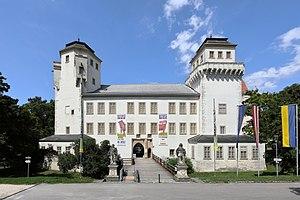
Le château d’Asparn est une institution de la commune d’Asparn an der Zaya, dans le Weinviertel, en Basse-Autriche. Il abrite depuis 1970 le Musée régional de la Préhistoire, et également depuis 2014 le Musée de l'Antiquité et de l’archéologie médiévale : c'est pourquoi il est désormais appelé „MAMUZ Schloss Asparn“.